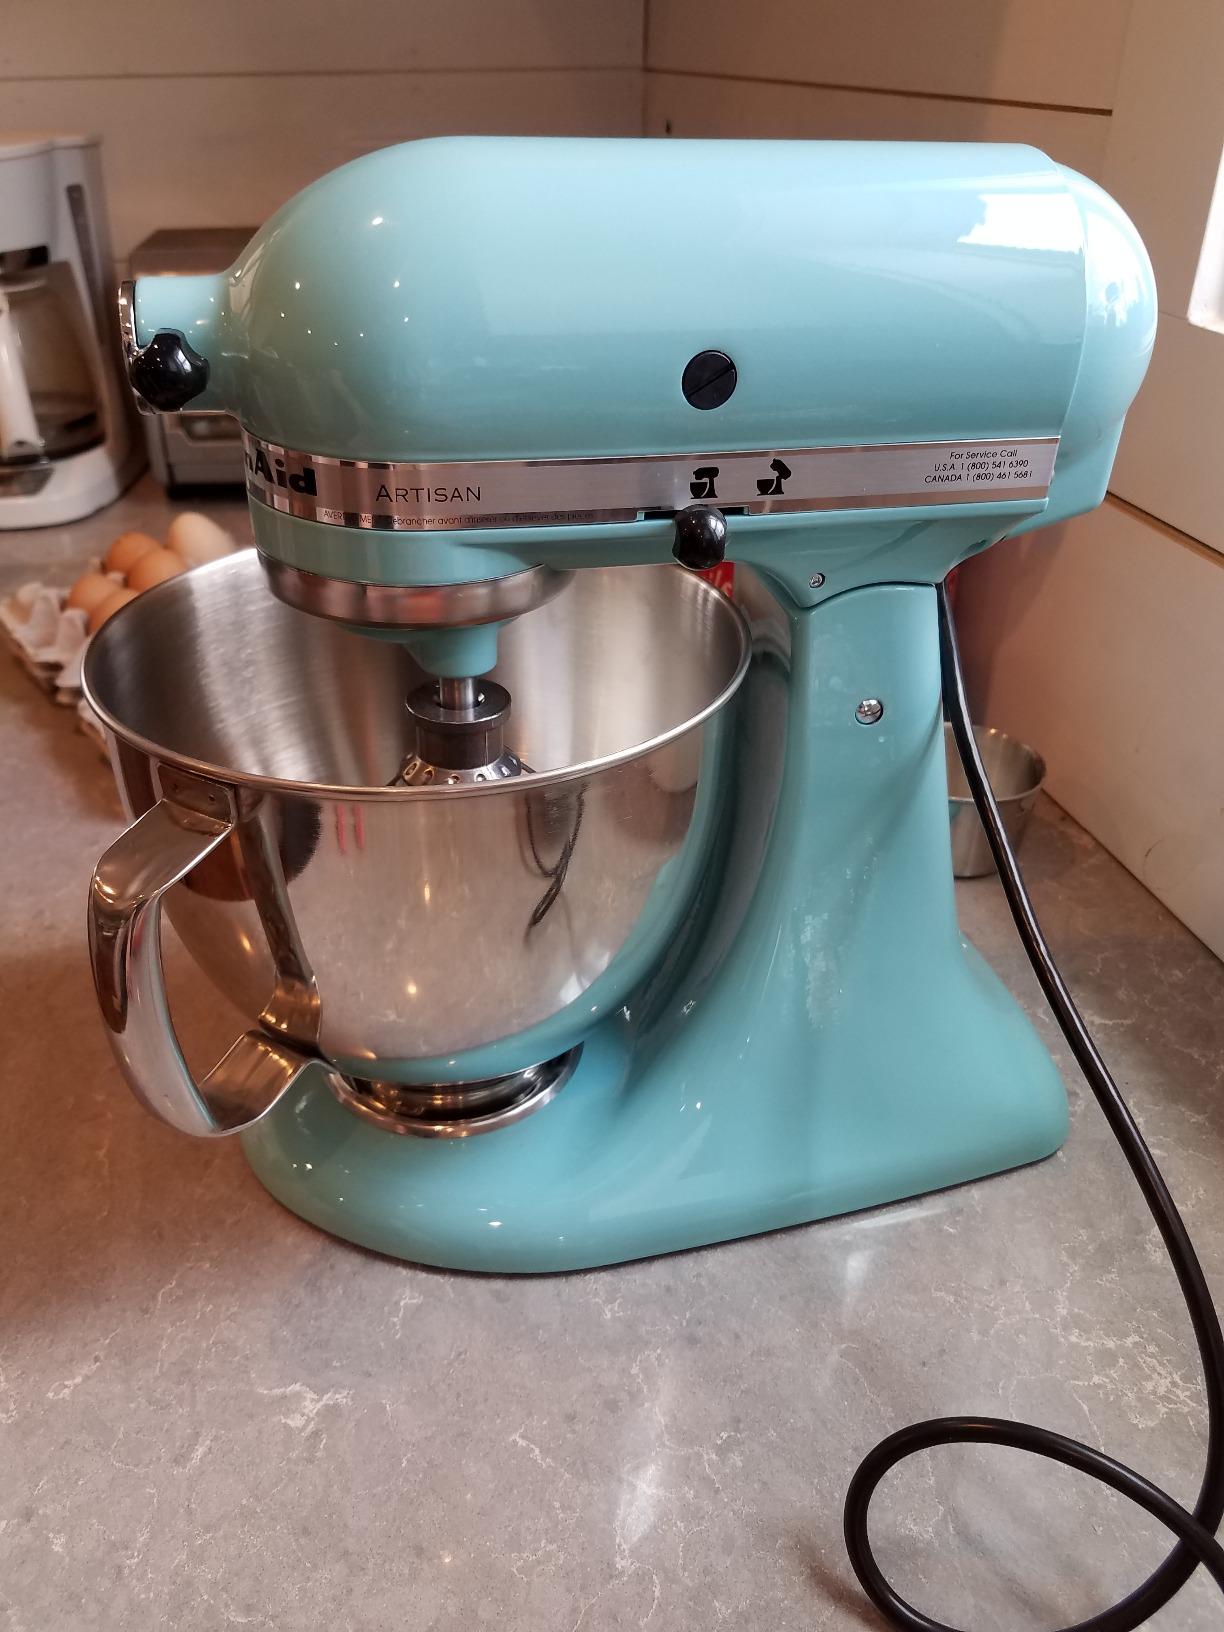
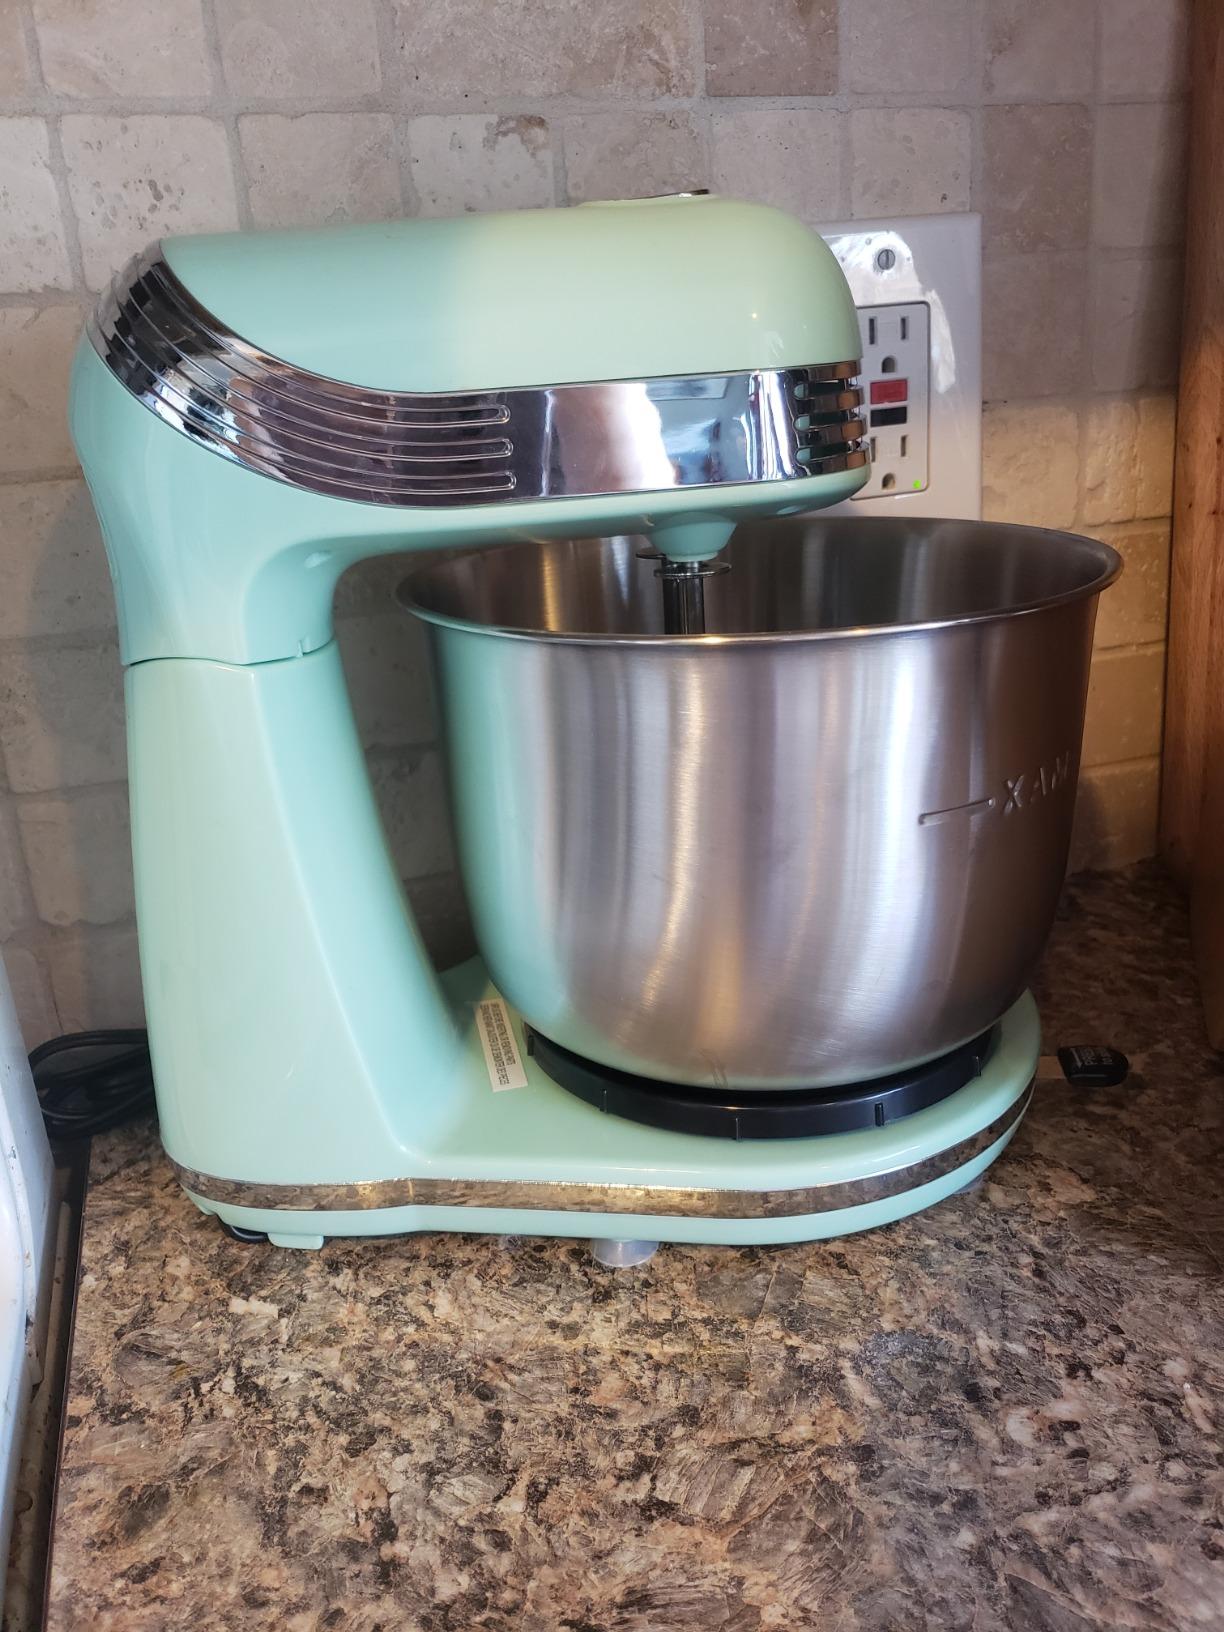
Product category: items_mixer
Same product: no